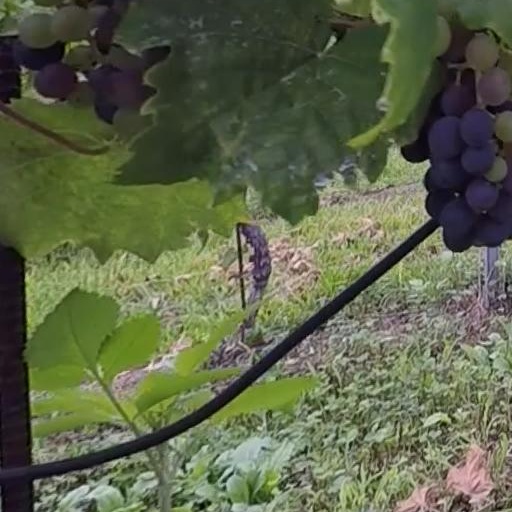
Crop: grape